John Ward House (Salem, Massachusetts)

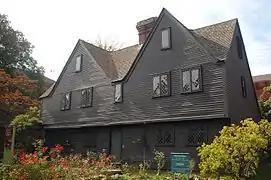
John Ward House on Brown Street

The John Ward House is a National Historic Landmark at 9 Brown Street in Salem, Massachusetts, United States. With an early construction history between 1684 and 1723, it is an excellent example of First Period architecture, and as the subject of an early 20th-century restoration by antiquarian George Francis Dow, it is an important example of the restoration techniques. Now owned by the Peabody Essex Museum, it is also one of the first colonial-era houses in the United States to be opened as a museum. It was designated a National Historic Landmark in 1968.